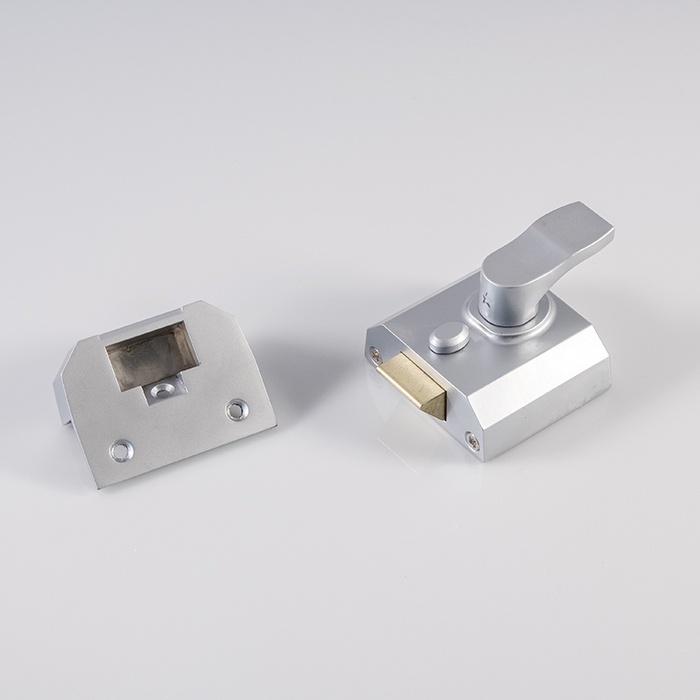
RIM CYLINDER NIGHTLATCH 40MM LEVEL 2 - SATIN CHROME - EACH
Contract Rim Cylinder Nightlatch 40mm, c/w matching finish cylinder and 3 keys. A robust nightlatch providing a complete security solution for internal or external doors. The slide snib function allows the latch bolt to remain retracted permitting the door to remain unlocked if required. Comes with a 5 year mechanical guarantee and is Fire Door rated. Suitable for use in all domestic, and commercial environments. Finish SATIN CHROME Unit EACH
Brand: Carlisle Brass
Category: Hardware > Locks & Keys > Locks & Latches > Latches